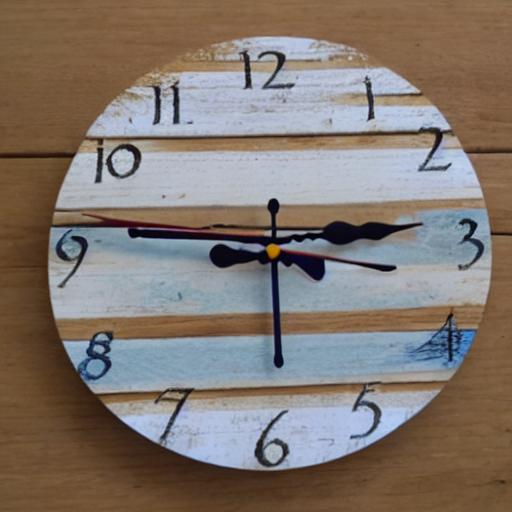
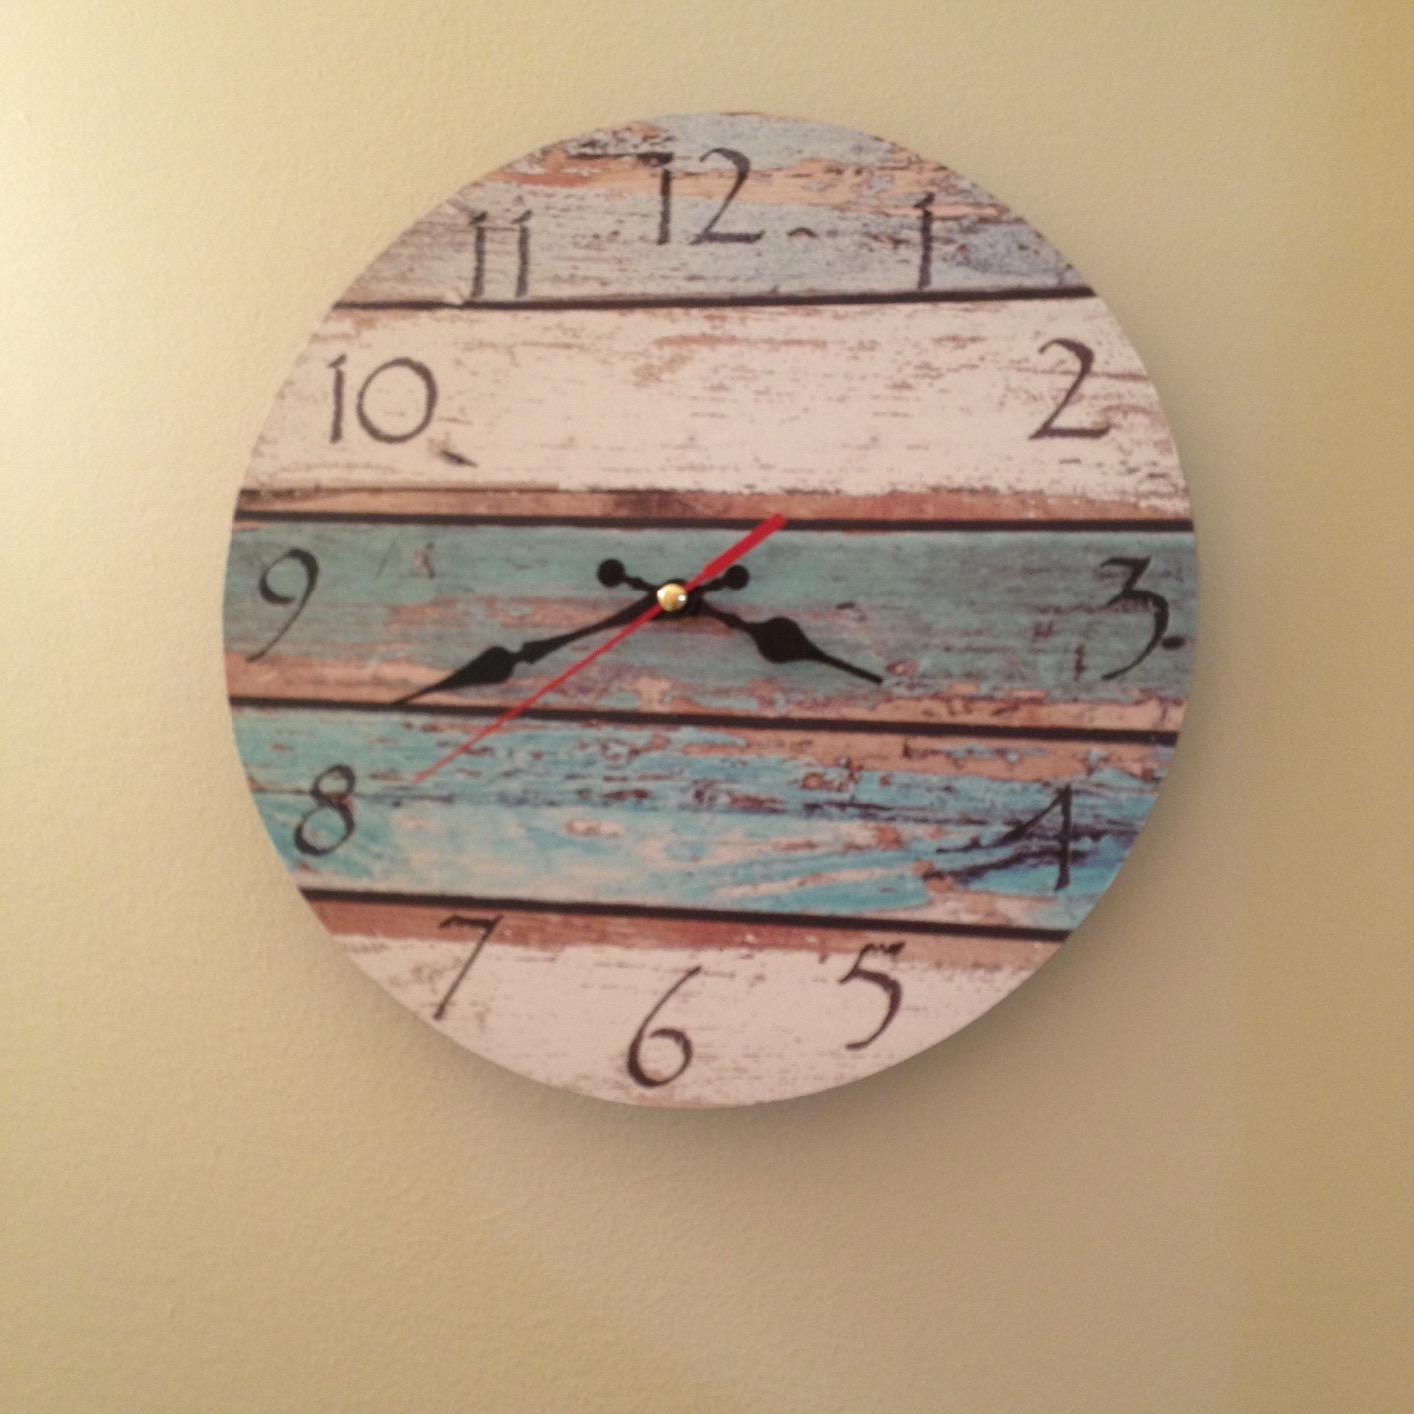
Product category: clock
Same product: no